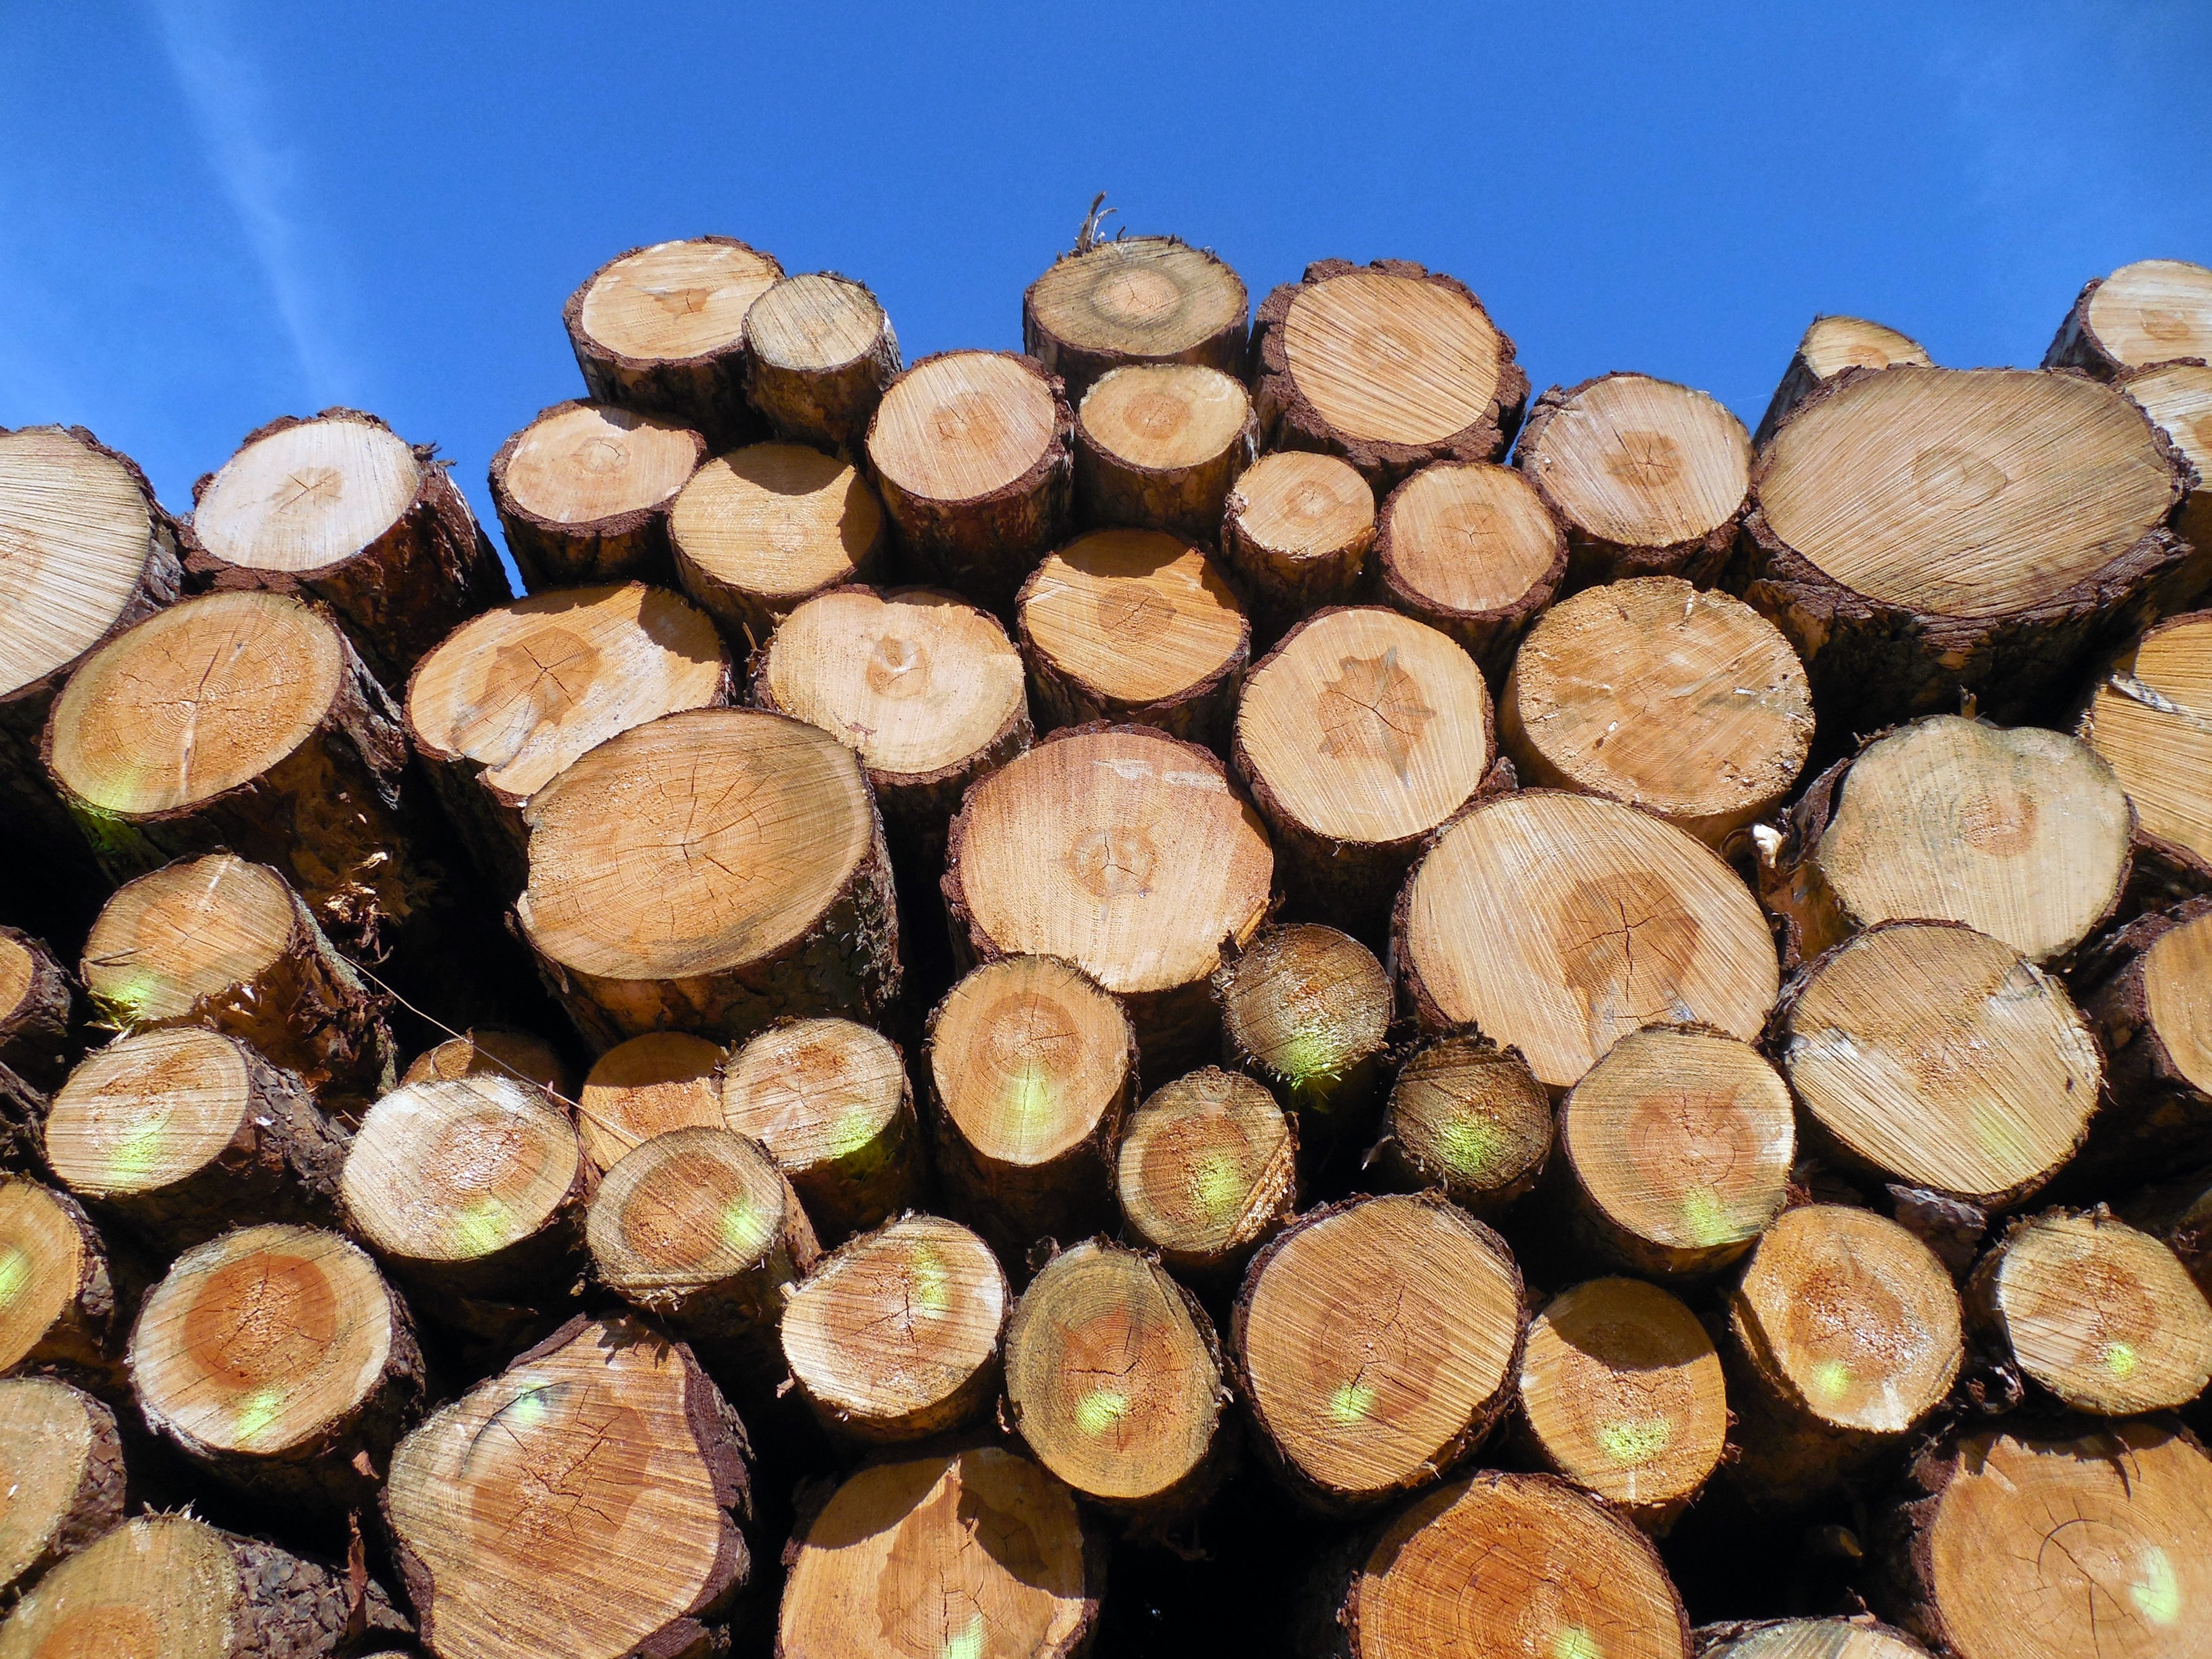
tree, plant, wood, trunk, log, produce, lumber, coconut, forestry, timber, tree trunks, holzstapel, lumberjack, strains, timber industry, cut down, man made object